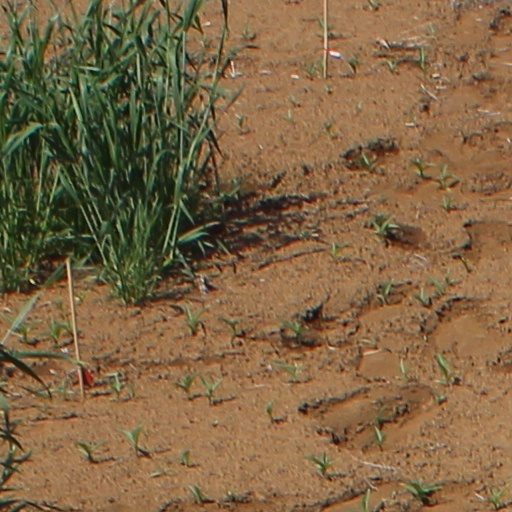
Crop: wheat